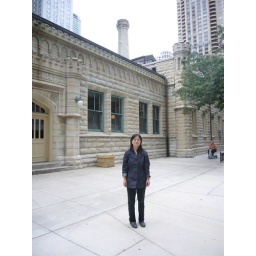
by water tower